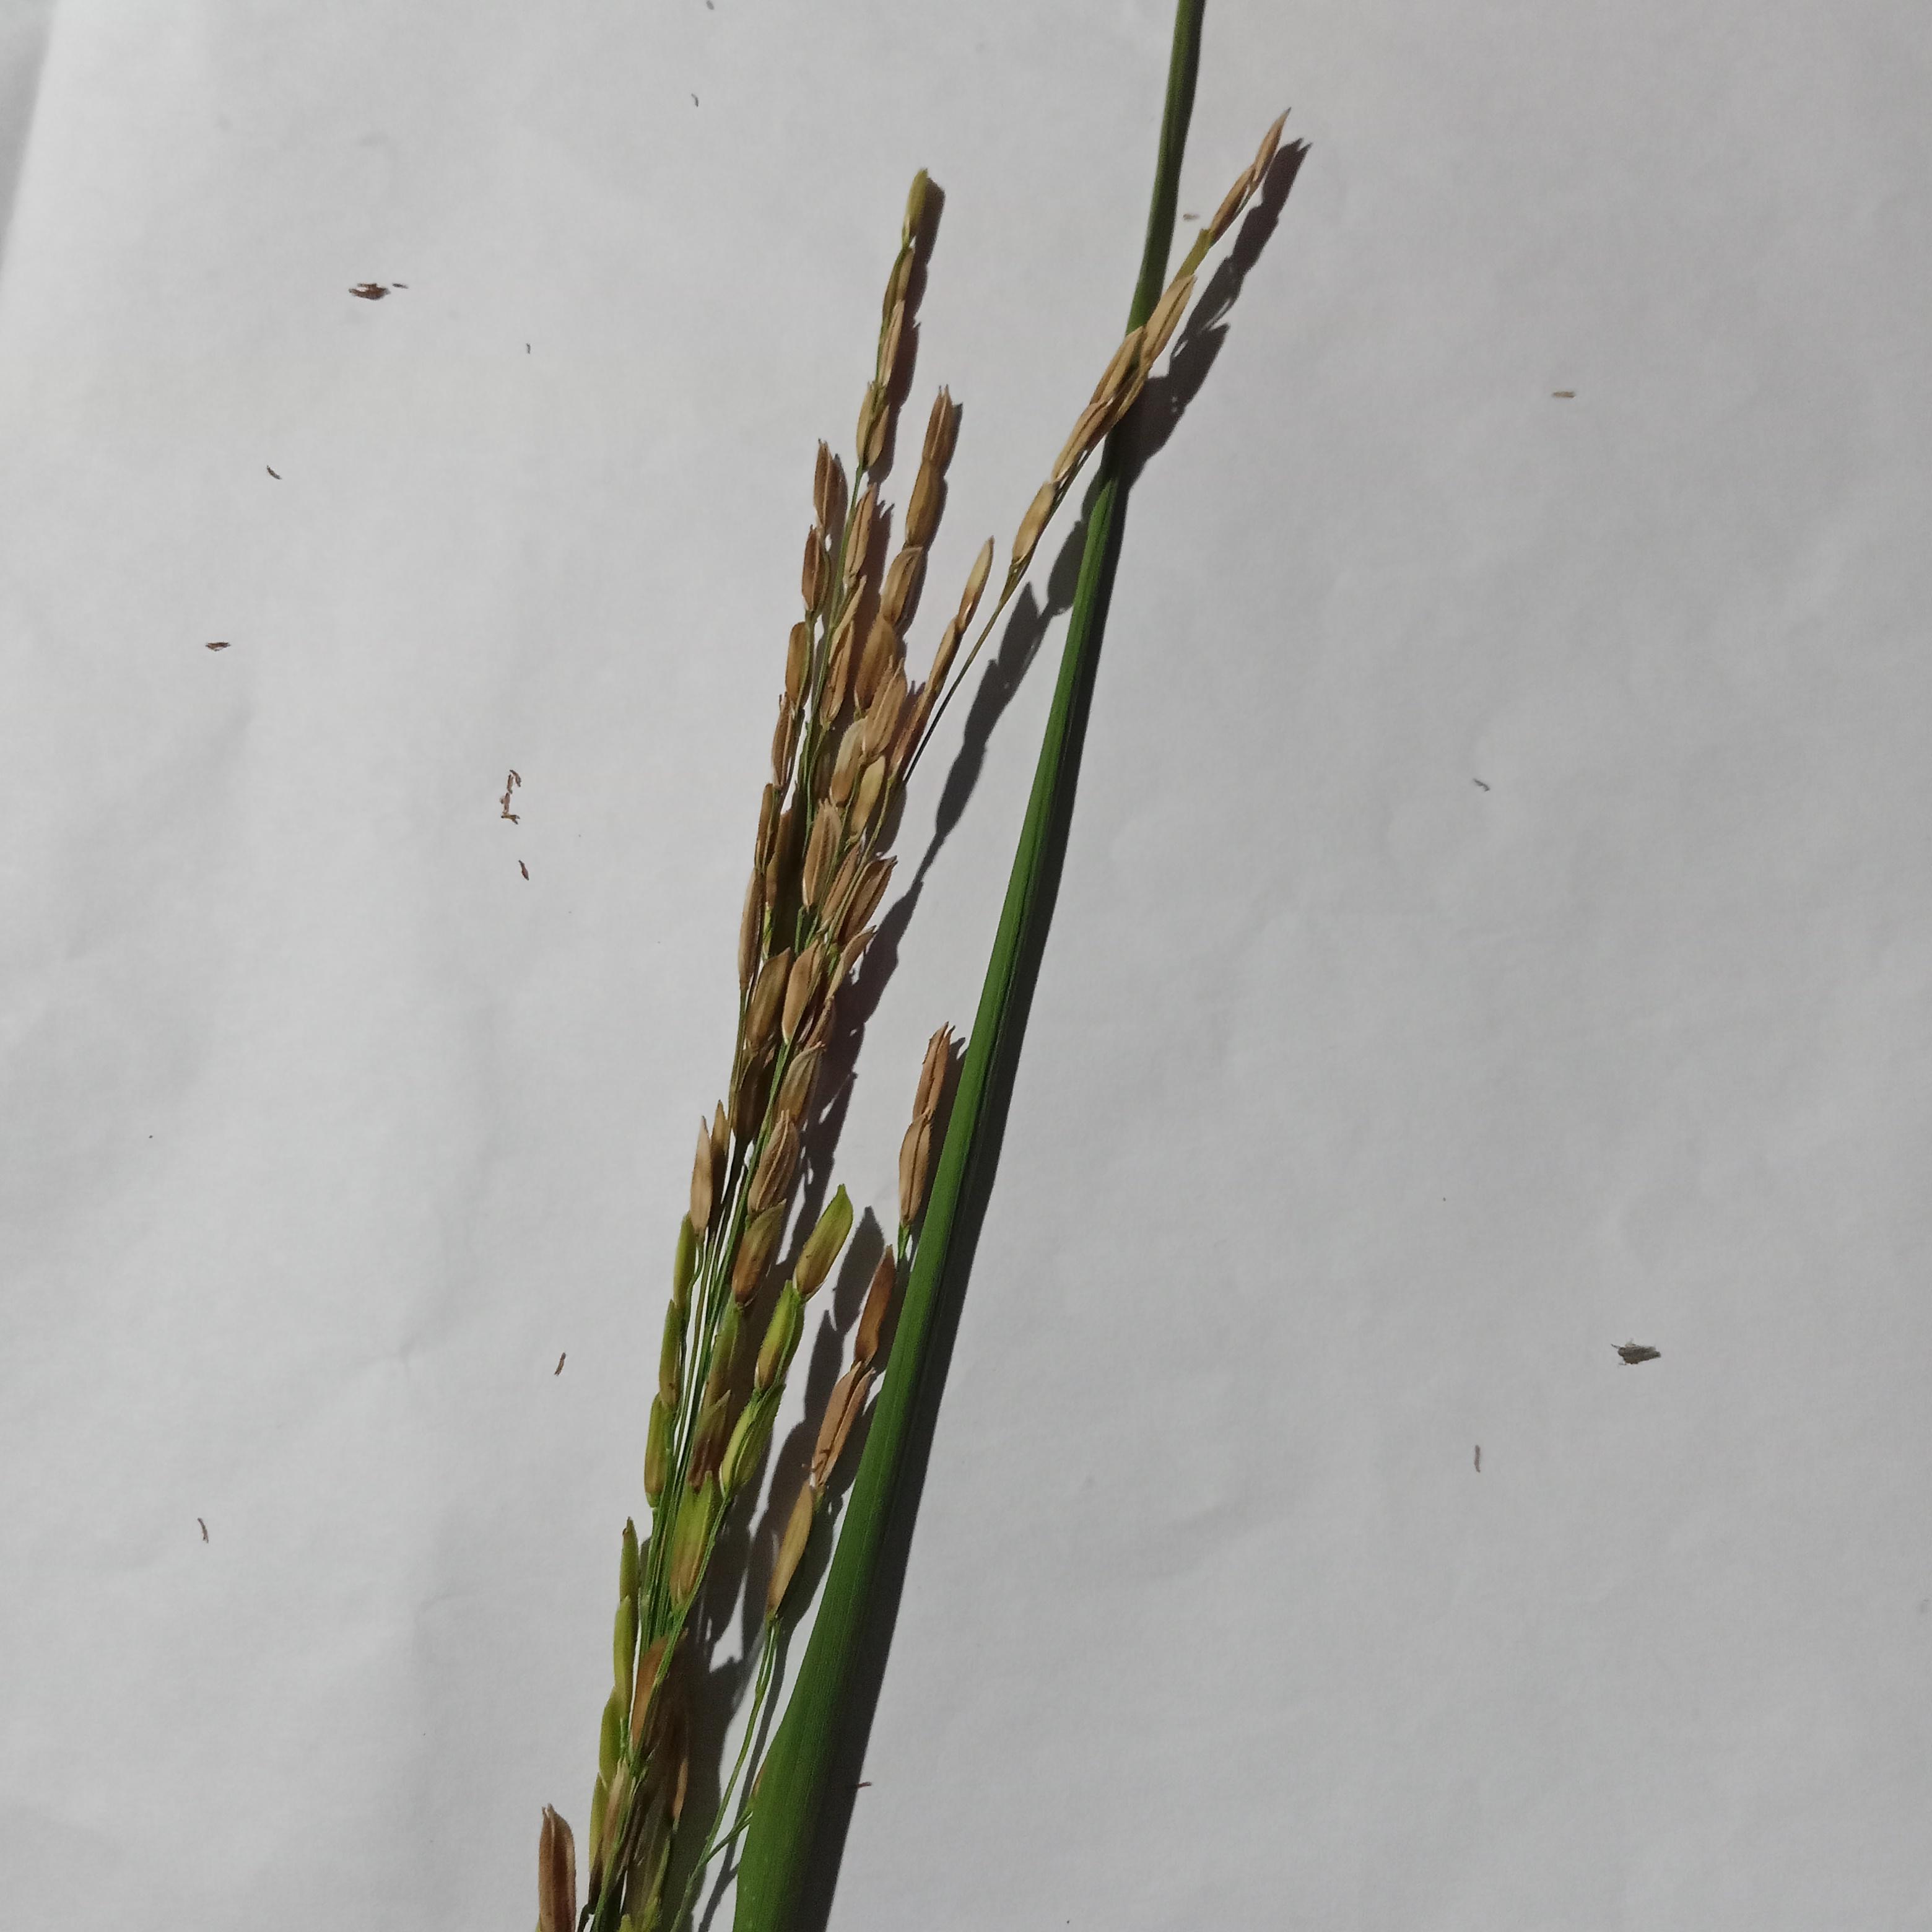
Label: Rice___Neck_Blast